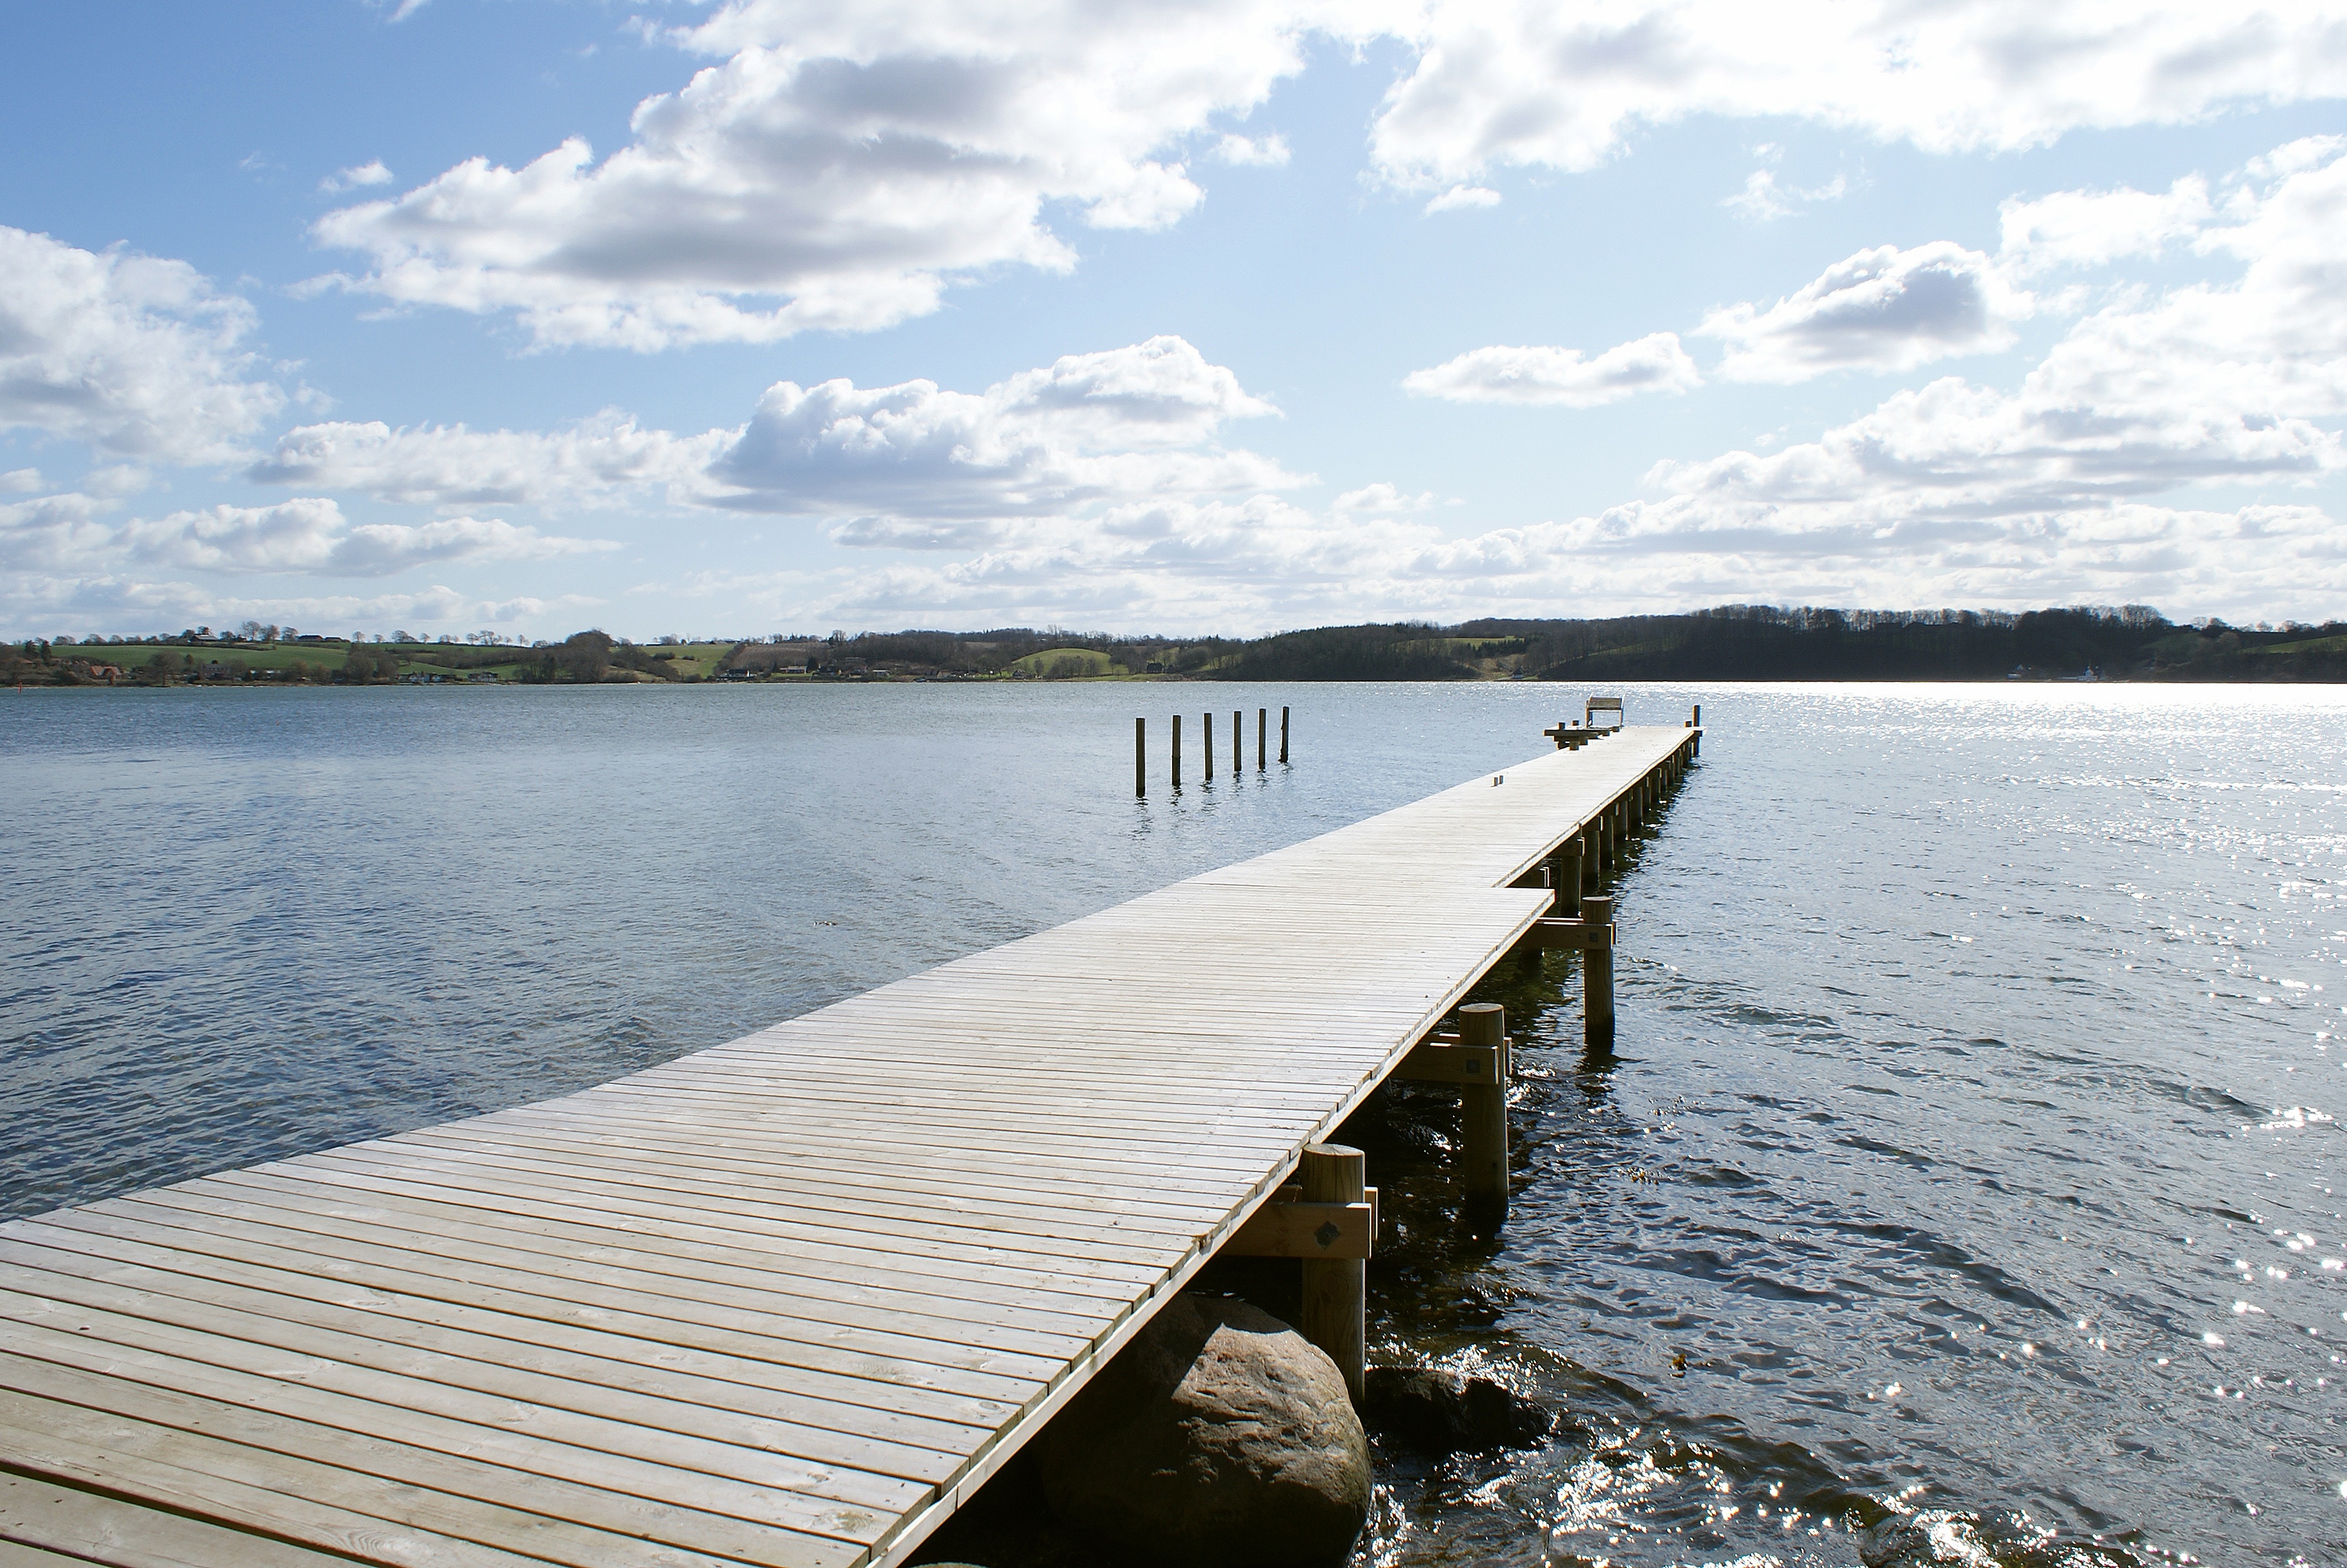
sea, coast, water, ocean, dock, boat, shore, lake, pier, inlet, vehicle, bay, fjord, reservoir, channel, loch, breakwater, a jetty, bathing jetty